Honda Z

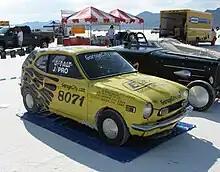
1971 Honda Z600 "Evil Tweety" at the Bonneville Salt Flats for Speed Week 2009.

On August 19, 2008, a 1971 Z600 coupe named "Evil Tweety" set a new speed record for stock body production cars with engines at , with a stock 600 engine bored to . The record was set by Eric Burns at the Bonneville Salt Flats. The next day Chris Clay took "Evil Tweety" to a new record for altered gas cars with engines at These records were beaten three years later, the production car record by a Saab 96.